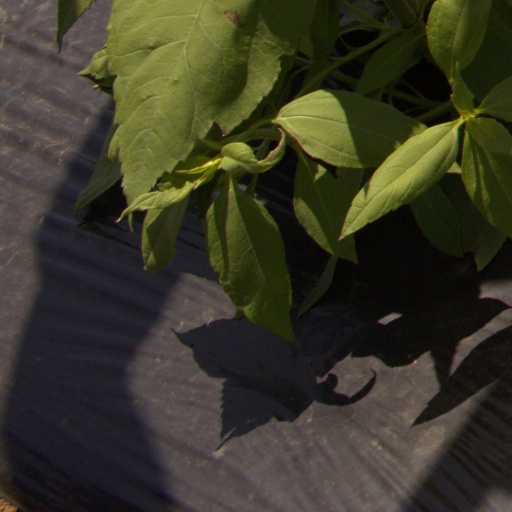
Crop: Jerusalem artichoke